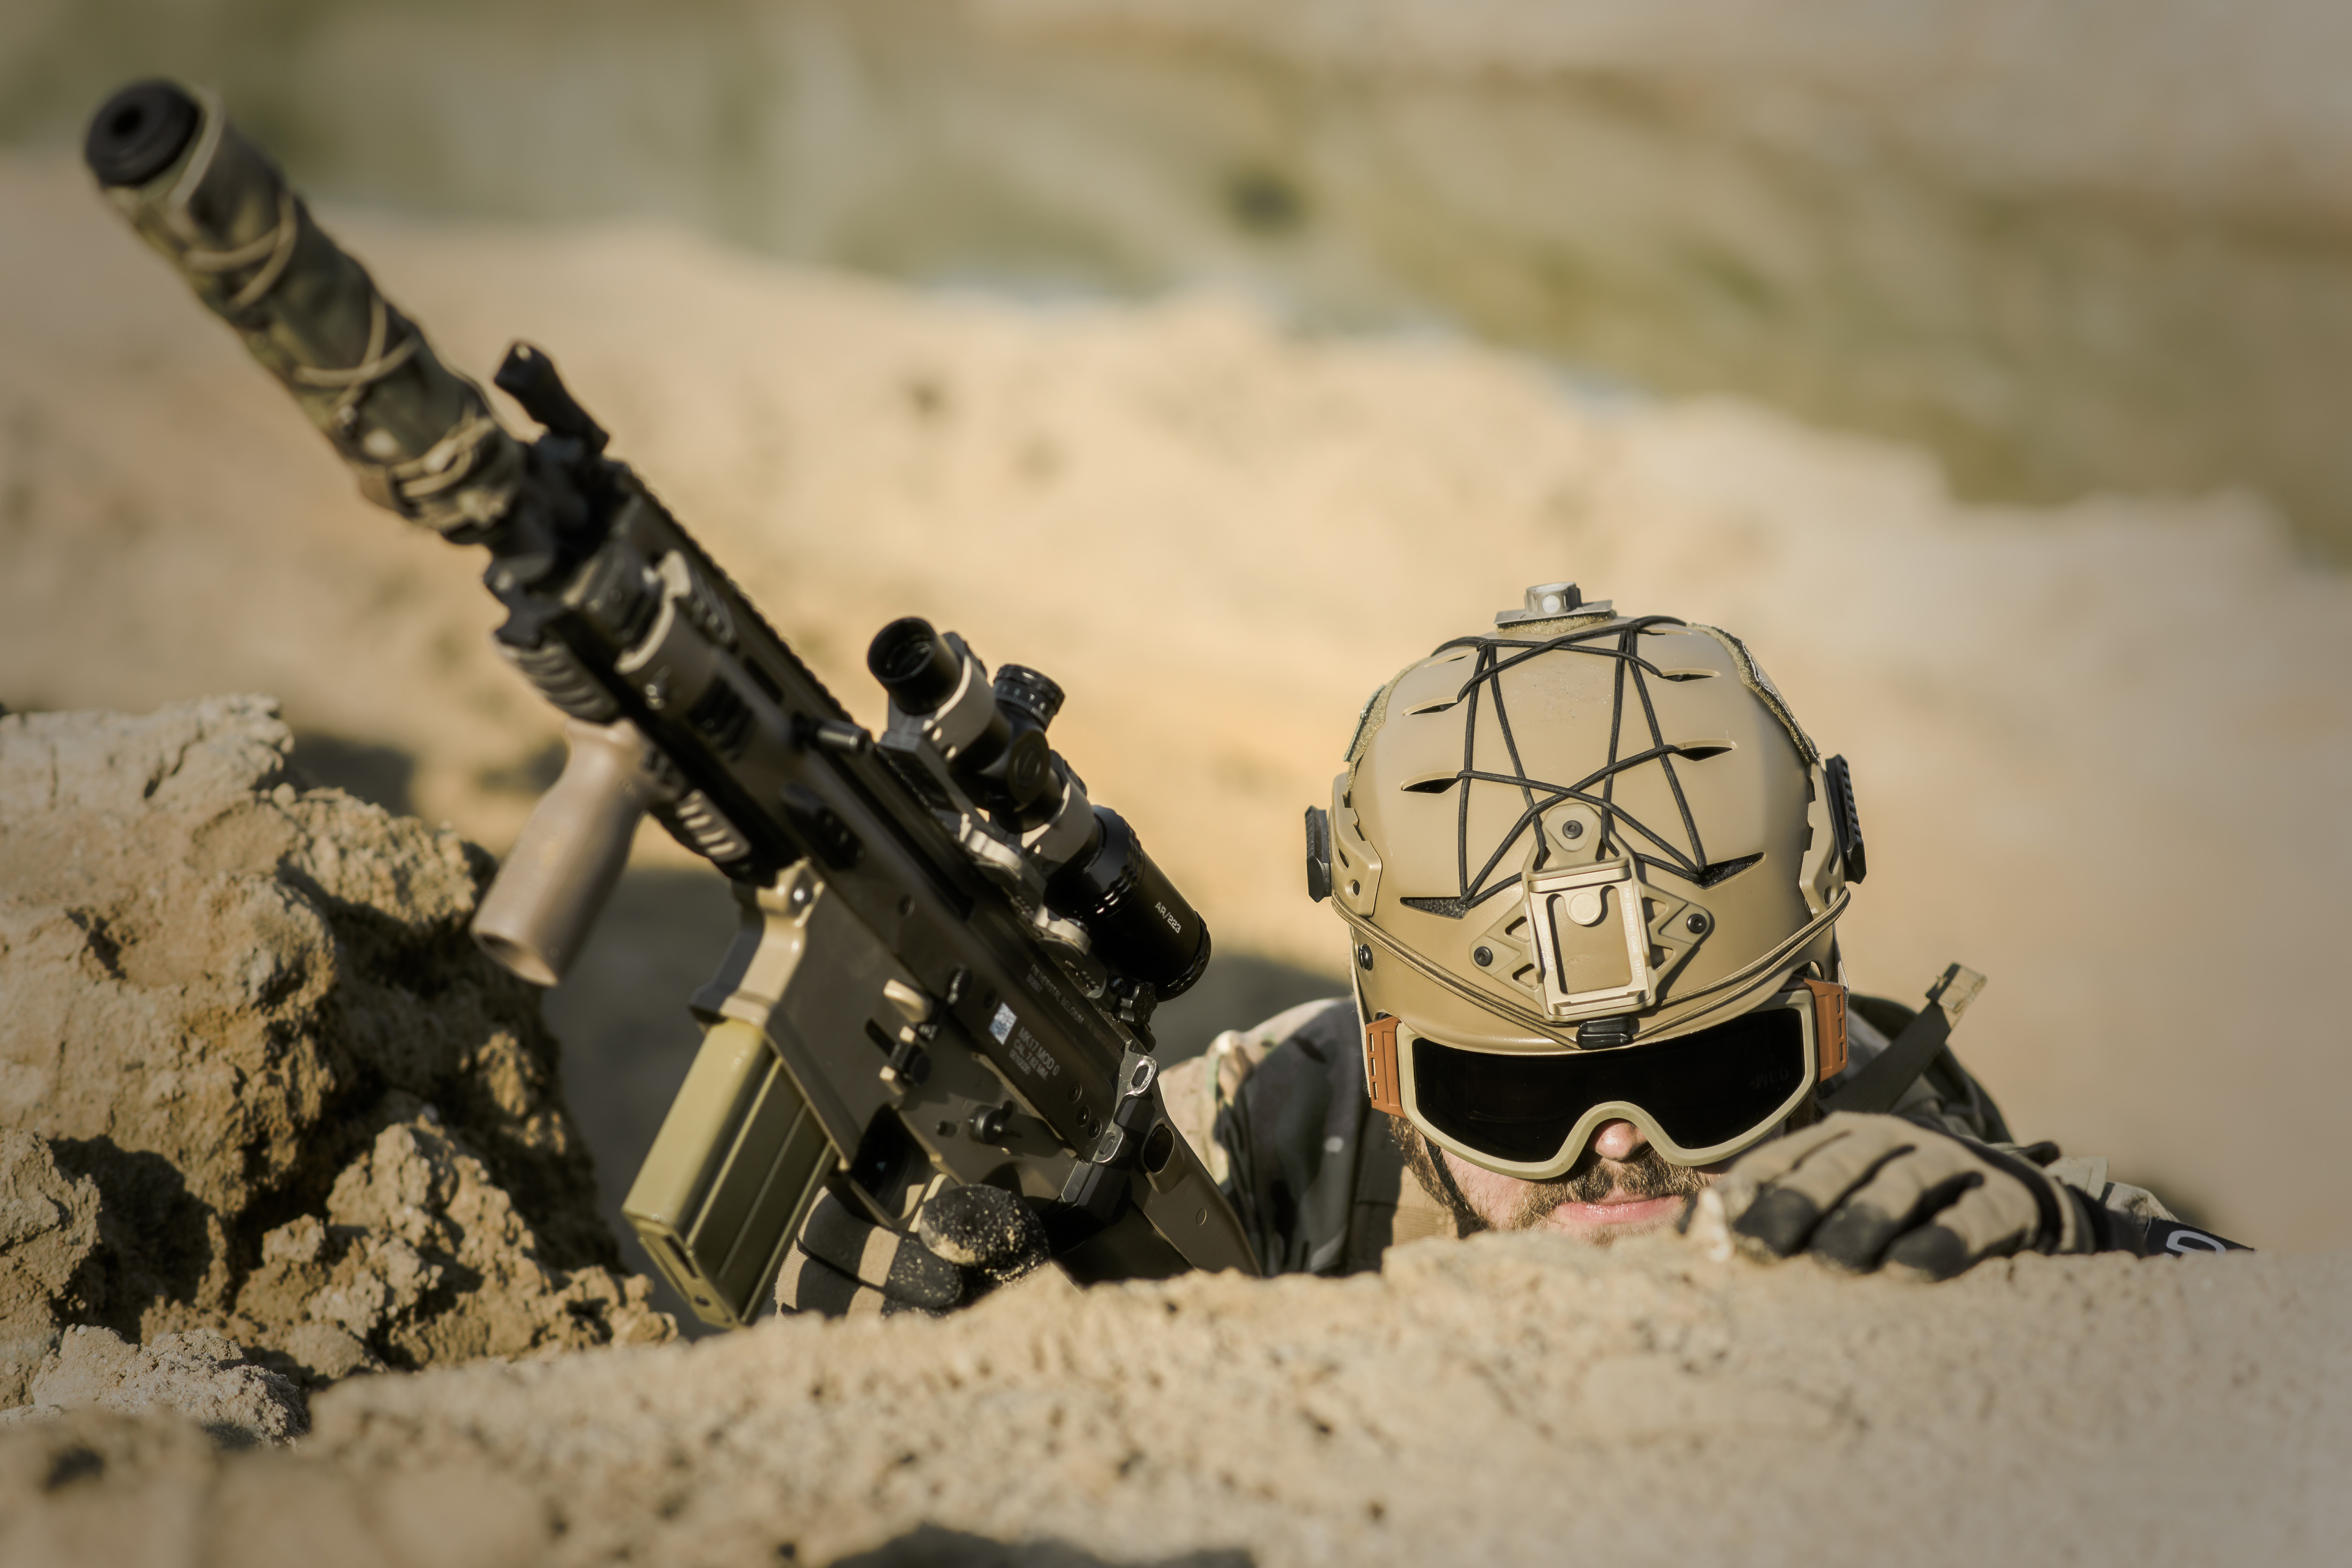
gun, soldier, firearm, military, sniper rifle, machine gun, assault rifle, rifle, marines, infantry, army men, army, toy, camouflage, military organization